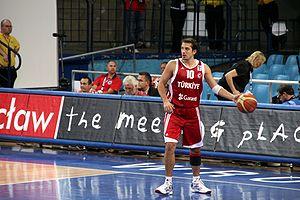
Kerem Tunçeri, né le 14 avril 1979 à Istanbul, est un basketteur turc